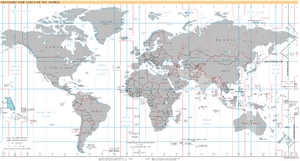
UTC+14 est le fuseau horaire le plus oriental actuellement utilisé, en avance de 14 heures sur UTC.